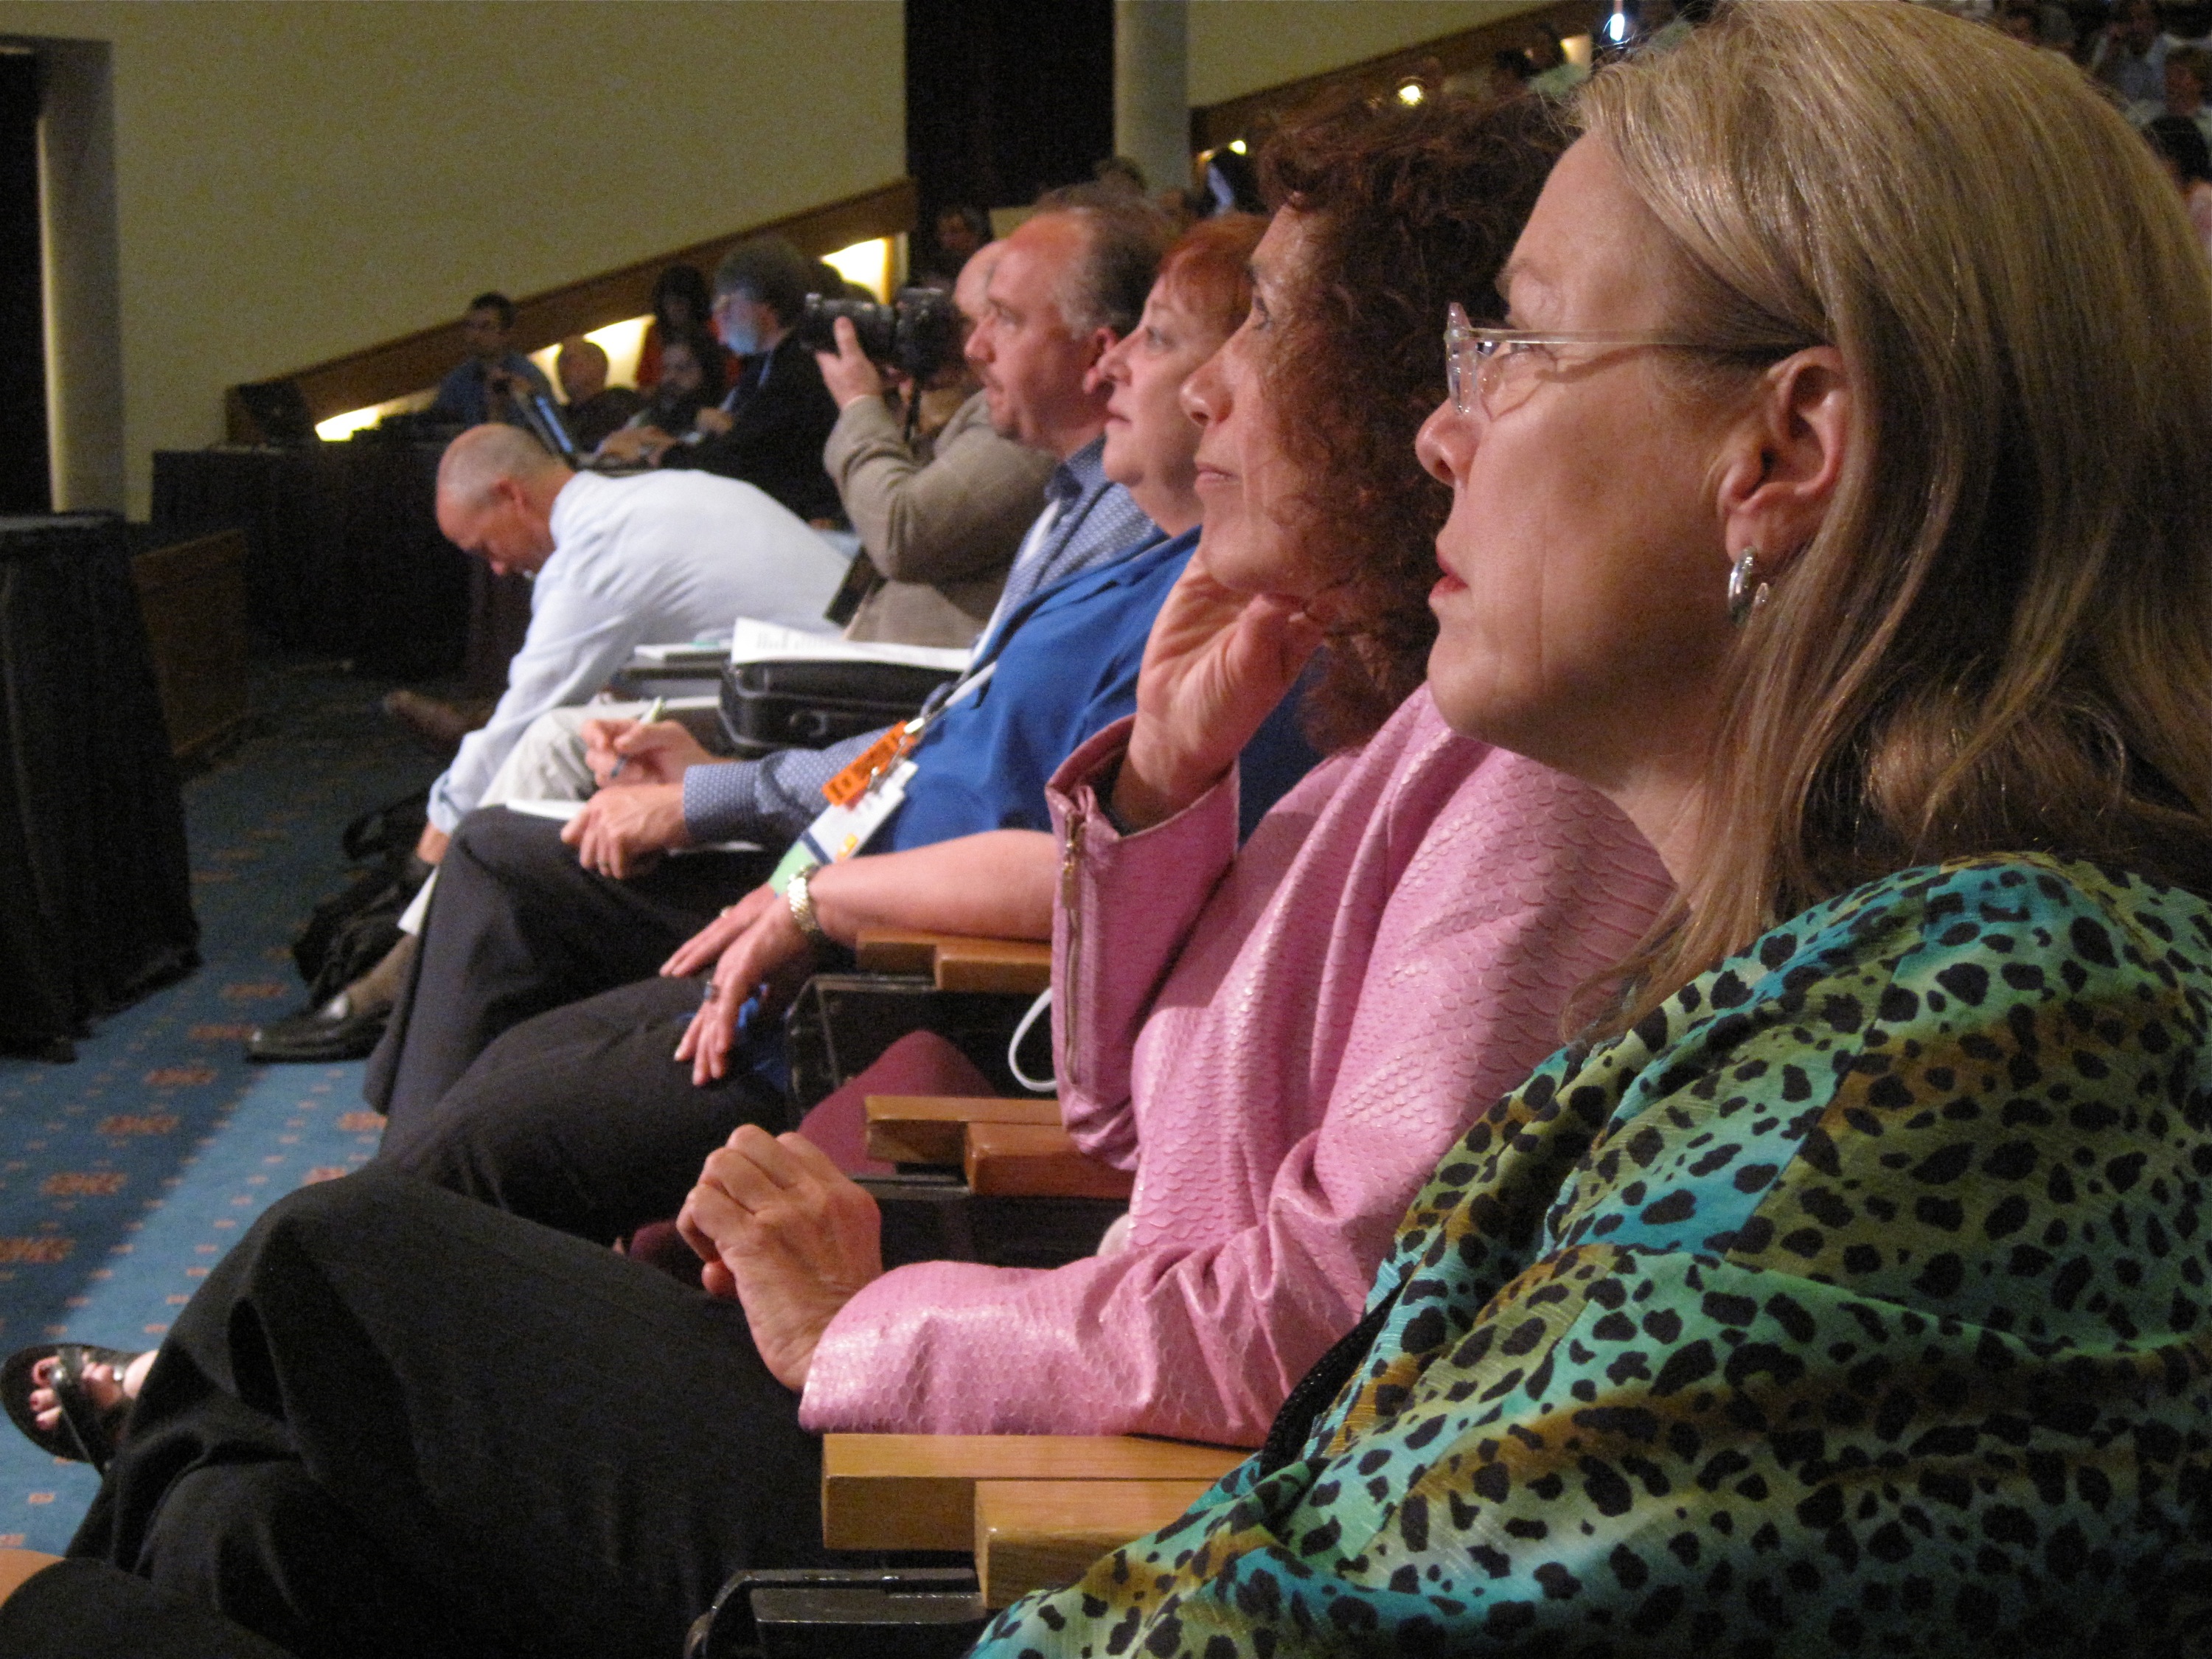
people, audience, monterey, nmc2009